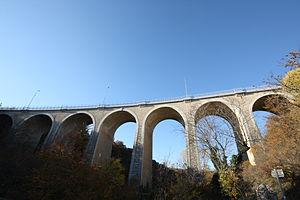
Viaduc du Viou (Forcalquier)
La ligne de Forcalquier à Volx est une ancienne ligne de chemin de fer française à écartement standard et à voie unique de la Provence-Alpes-Côte d'Azur. Elle reliait les communes de Volx et Forcalquier et a été déclassée.